Elisabet Rutström

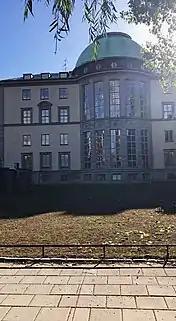
The Stockholm School of Economics,where Rutström studied, instructed, and currently serves as an affiliated professor.

At this time, Rutström primarily acts as researcher for her independent company Rutström Research Analytics.